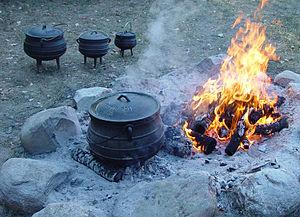
En Afrique du Sud, le Potjiekos, littéralement la « petite marmite de nourriture », est un ragoût préparé en plein air. Il est traditionnellement cuisiné dans une marmite de fonte à trois pieds, le potjie, importée par les Hollandais au XVIIᵉ siècle et utilisée partout dans le pays. La marmite est mise à mijoter sur un feu de bois ou de charbon de bois, ou de bouses séchées.